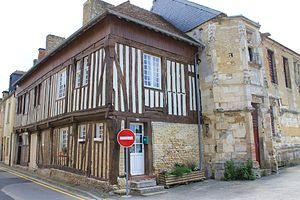
Maison à colombage du XVIe contiguë au manoir dit cour d'Elu à Saint-Pierre-sur-Dives (Calvados)
La Cour l'Élu est un édifice situé à Saint-Pierre-sur-Dives, en France. Il s'agit d'un manoir du XVIᵉ siècle en pierre avec un bâtiment annexe à pans de bois de la même époque.
Cette liste regroupe une partie des monuments historiques du Calvados.
Cette liste regroupe une partie des monuments historiques du Calvados.